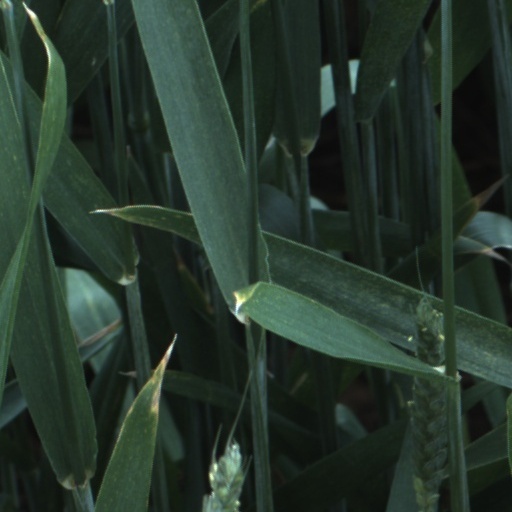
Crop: wheat